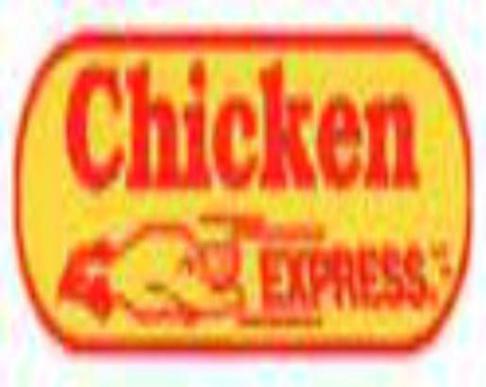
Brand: chicken express
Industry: Food